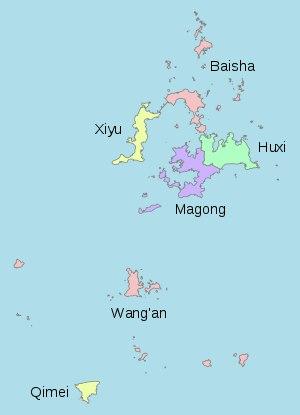
Ceci est une liste des îles sous l'administration de la République de Chine, communément appelé Taïwan, classées dans les différents archipels. L'île de Taïwan, anciennement Formose, est la plus grande et la principale composante de l'ensemble des territoires sous l'administration de la république de Chine. Les îles revendiquées mais non administrées par la République de Chine, telles que les îles Senkaku et la plupart des îles de la mer de Chine méridionale, sont exclues de la liste.
Penghu ou îles Pescadores est un archipel de 90 îles et îlots situés au large de la côte ouest de Taïwan, dans le détroit de Taïwan, à 45 km de la côte sud-ouest de Taïwan et à 140 km du continent. Couvrant une superficie de 141 km², pour une population totale de 100 000 habitants, elles correspondent administrativement au comté de Penghu, dont la capitale est la ville de Makung. Il est le deuxième plus petit comté après celui de Lienchiang.